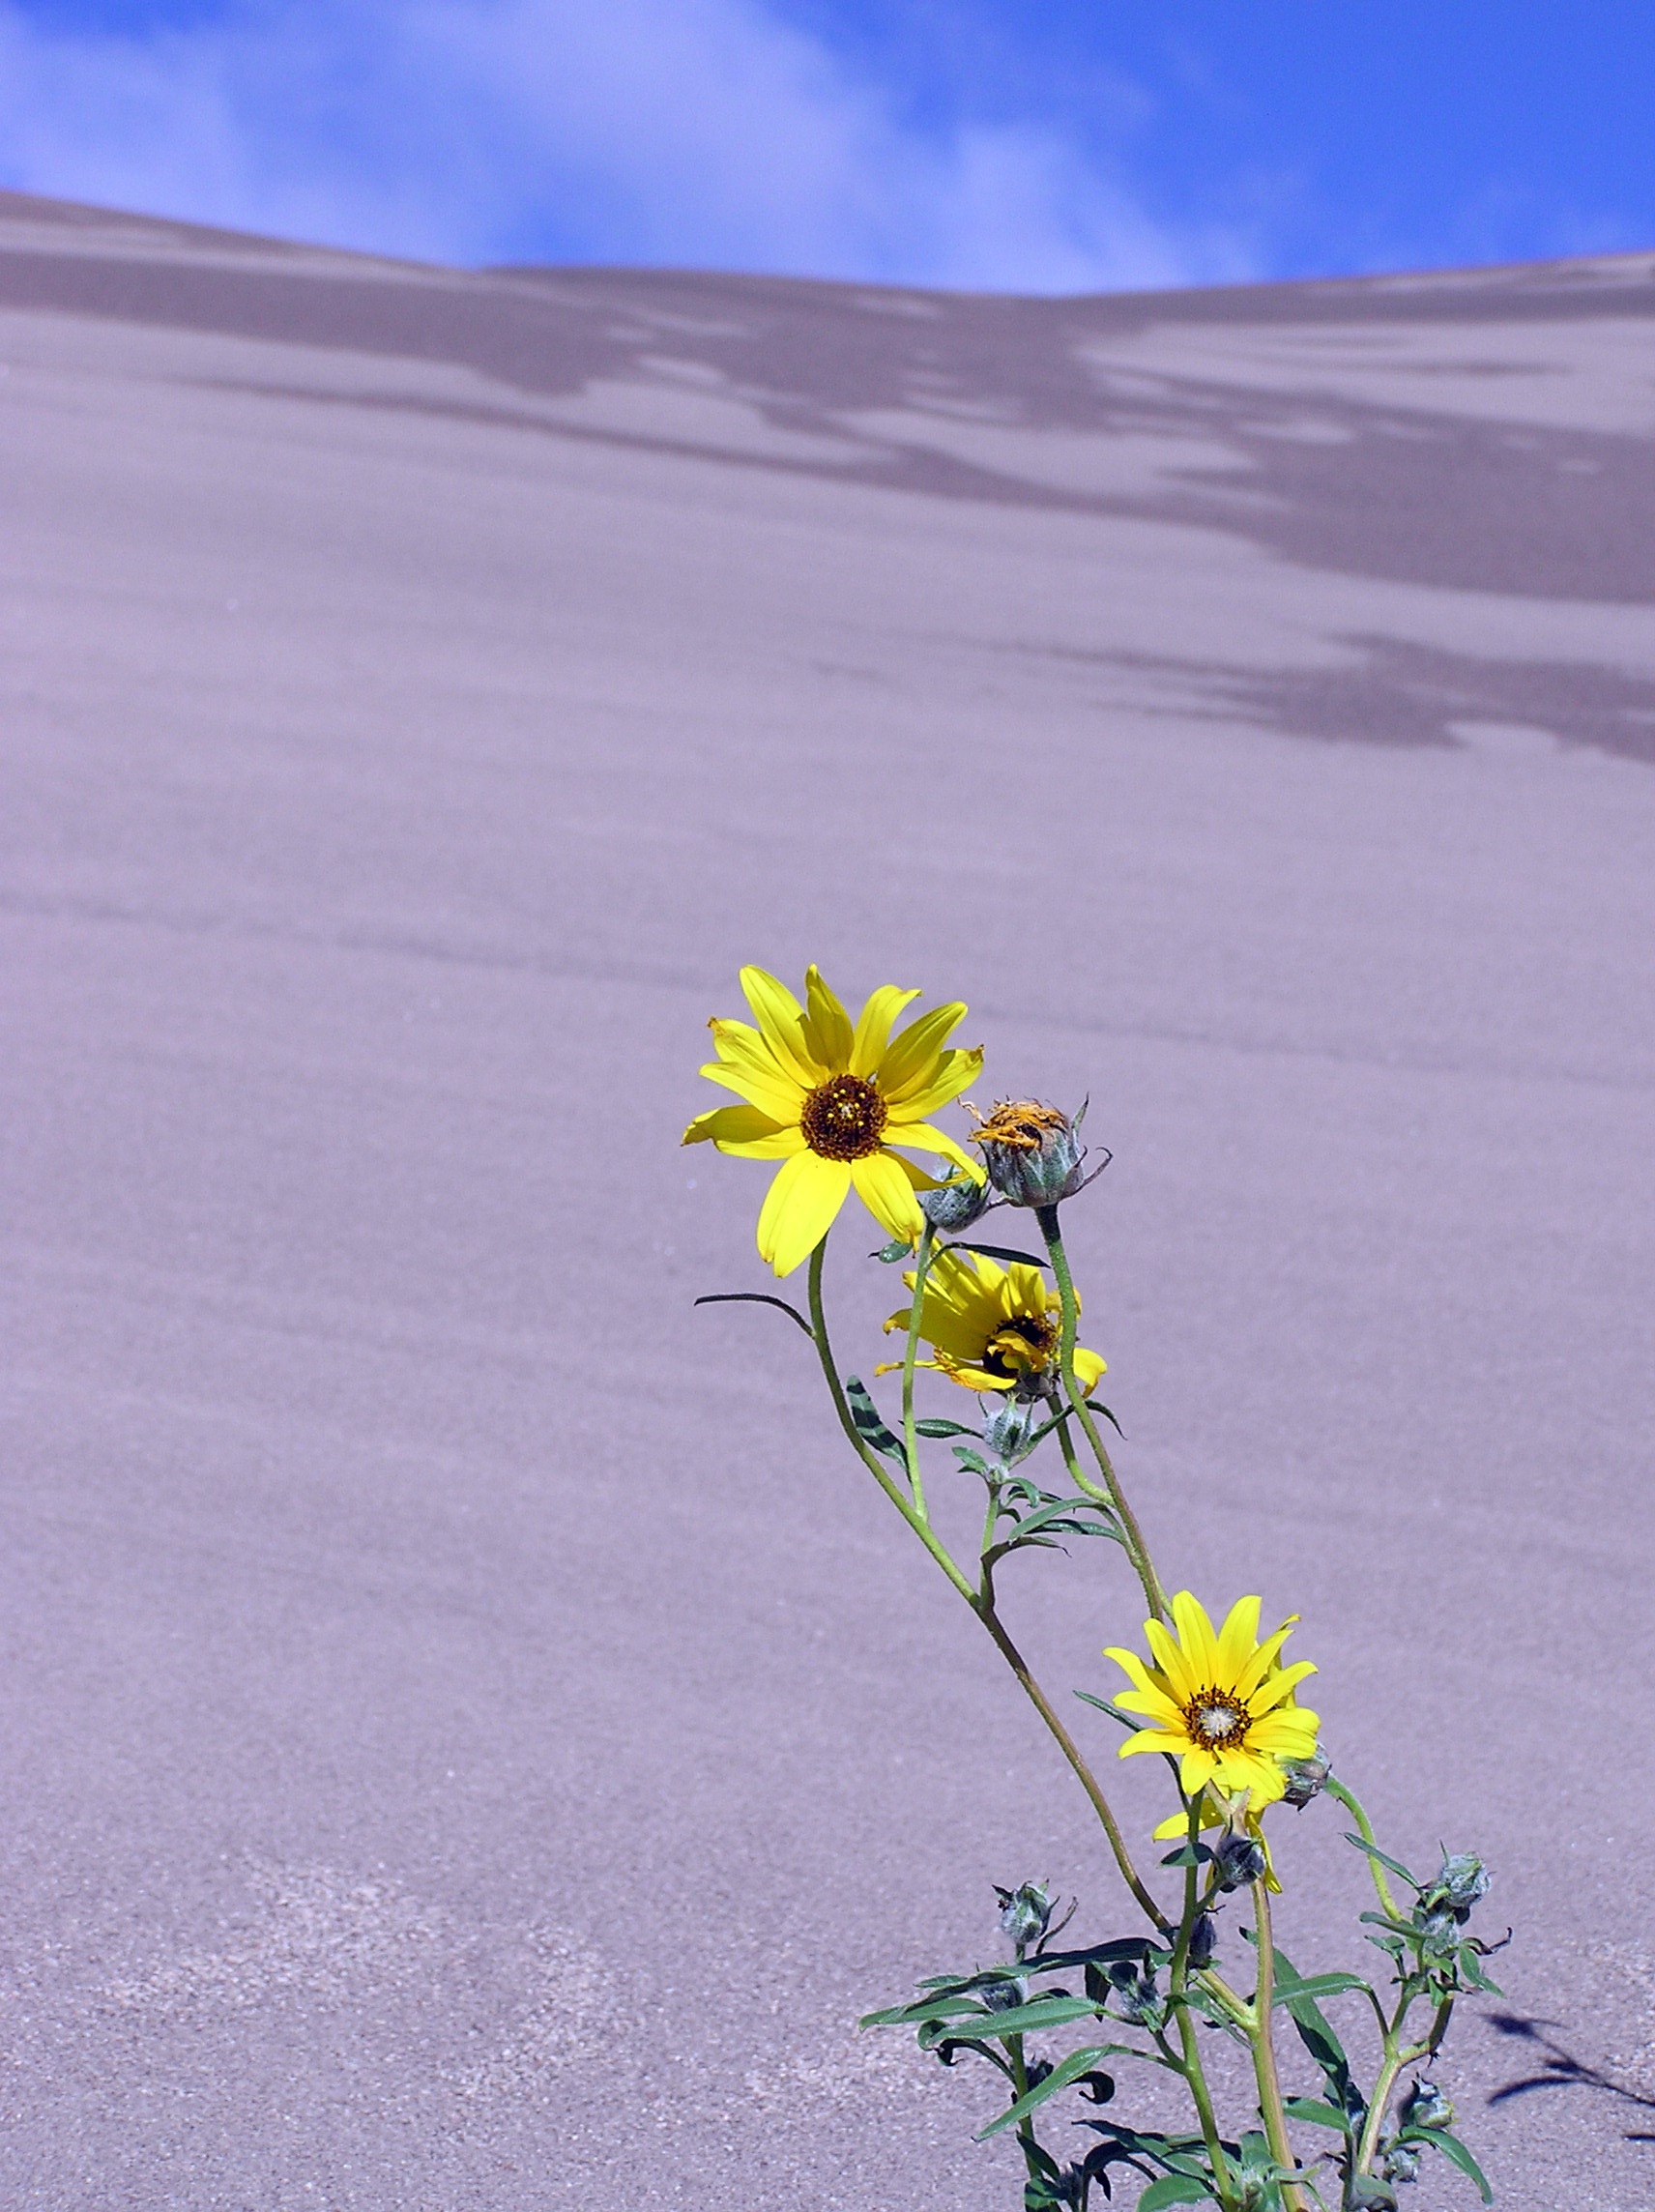
landscape, nature, grass, sand, horizon, plant, white, field, morning, texture, desert, flower, wind, scenic, park, usa, blooming, yellow, flora, wildflower, national, shadows, colorado, ripples, petals, hot, preserve, mosca, sand dunes, natural environment, aeolian landform, grass family